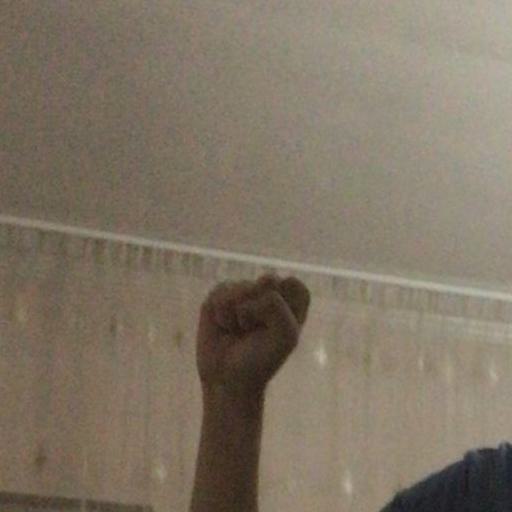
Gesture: fist